Charles XIII

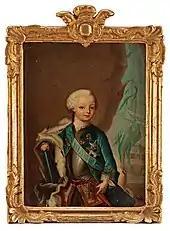
Prince Charles, in 1758 by Ulrica Pasch.

Prince Charles was placed under the tutelage of Hedvig Elisabet Strömfelt and then Ulrica Schönström. He was appointed grand admiral when he was but few days old. He was described as a good dancer at the amateur theatre of the royal court. Reportedly he was not very close to his mother. The Queen preferred her youngest children, Sophie Albertine and Frederick Adolf.